Copper mining in Michigan

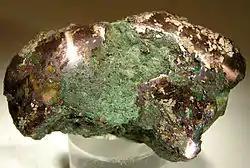
Native copper nugget from glacial drift, Ontonagon County, Michigan. An example of the raw ore worked by Native Americans of the Old Copper Complex, 4000 to 1000 BCE.

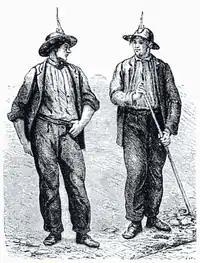
Mid-19th century Cornish miners worked in the mines of the "Copper Belt" of the Keweenaw Peninsula of the Upper Peninsula of Michigan

Within the state of Michigan, copper is found almost exclusively in the western portion of the Upper Peninsula, in an area known as the Copper Country. The Copper Country is highly unusual among copper-mining districts, because copper is predominantly found in the form of pure copper metal ("native copper") rather than the copper oxides or copper sulfides that form the copper ore at almost every other copper-mining district. The copper deposits occur in rocks of Precambrian age, in a thick sequence of northwest-dipping sandstones, conglomerates, ash beds, and flood basalts associated with the Keweenawan Rift.